Blutenburg Castle

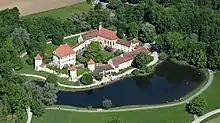
Aerial view of the Blutenburg Castle

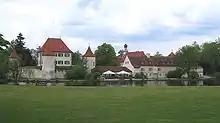
Blutenburg Castle

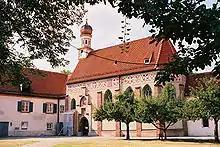
Palace Chapel

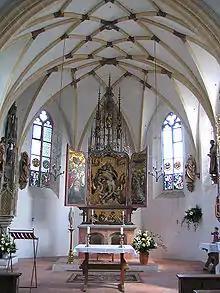
Palace Chapel interior

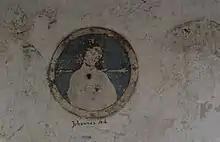
Frescoes inside the chapel of Blutenburg Castle

Blutenburg Castle is an old ducal country seat in the west of Munich, Germany, on the banks of river Würm.